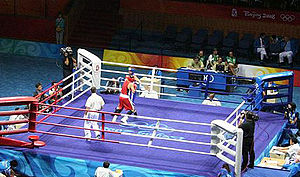
Boksning under sommer-OL 2008 / Medaljetabel
Kamp under bokseturneringen
Boksning under sommer-OL 2008 fandt sted i Workers' Indoor Arena i Beijing, Kina. Der blev under legene konkurreret i 11 forskellige klasser, alle for mænd. IOC overvejer om boksning for kvinder skal blive sin egen sportsgren til Sommer-OL 2012.